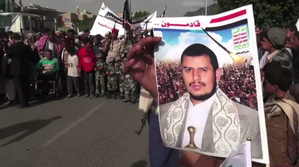
Les houthis, du nom de leurs dirigeants, Hussein Badreddine al-Houthi et ses frères, sont les membres d'une organisation armée, politique et théologique zaïdite, active initialement dans le gouvernorat de Sa'dah et le nord-ouest du Yémen, puis à partir de 2014, dans tout le pays. Ainsi, le nom houthi est à l'origine le nom d'une tribu dont sont issus les membres de l'organisation.